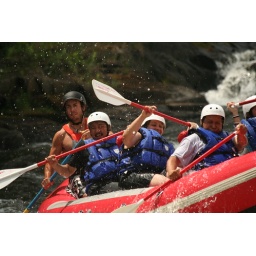
white water rafting in wisconsin